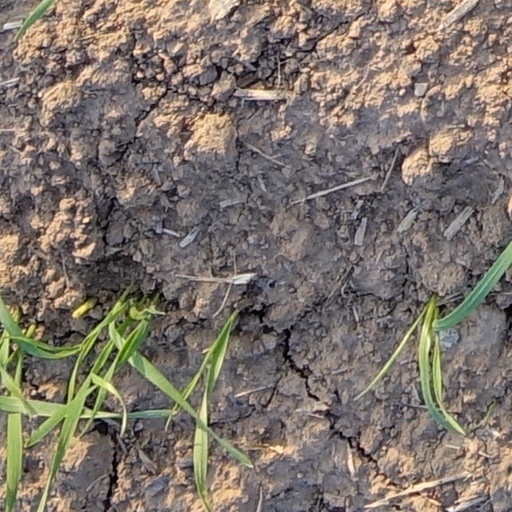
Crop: wheat